Michel Verschueren

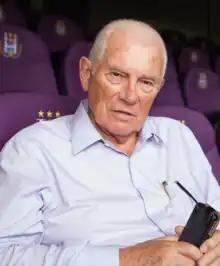
Verschueren in the Anderlecht stadium in 2013

Michel Verschueren (17 March 1931 – 14 September 2022) was a Belgian businessman and sporting director.